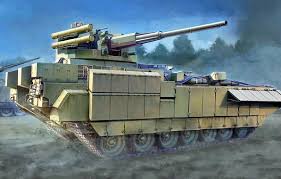
Label: BMP